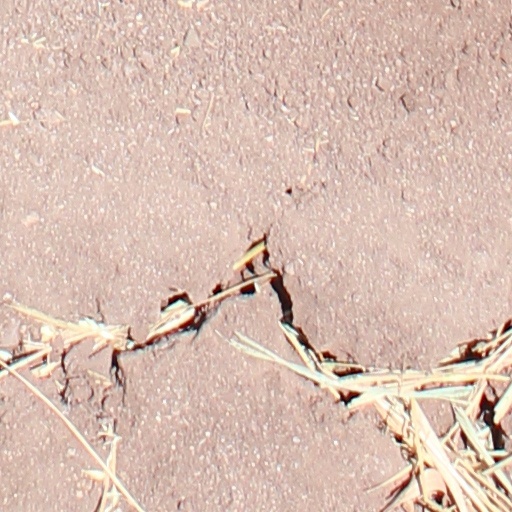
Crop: wheat